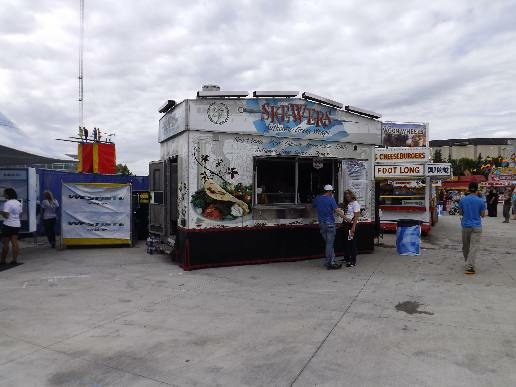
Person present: Yes